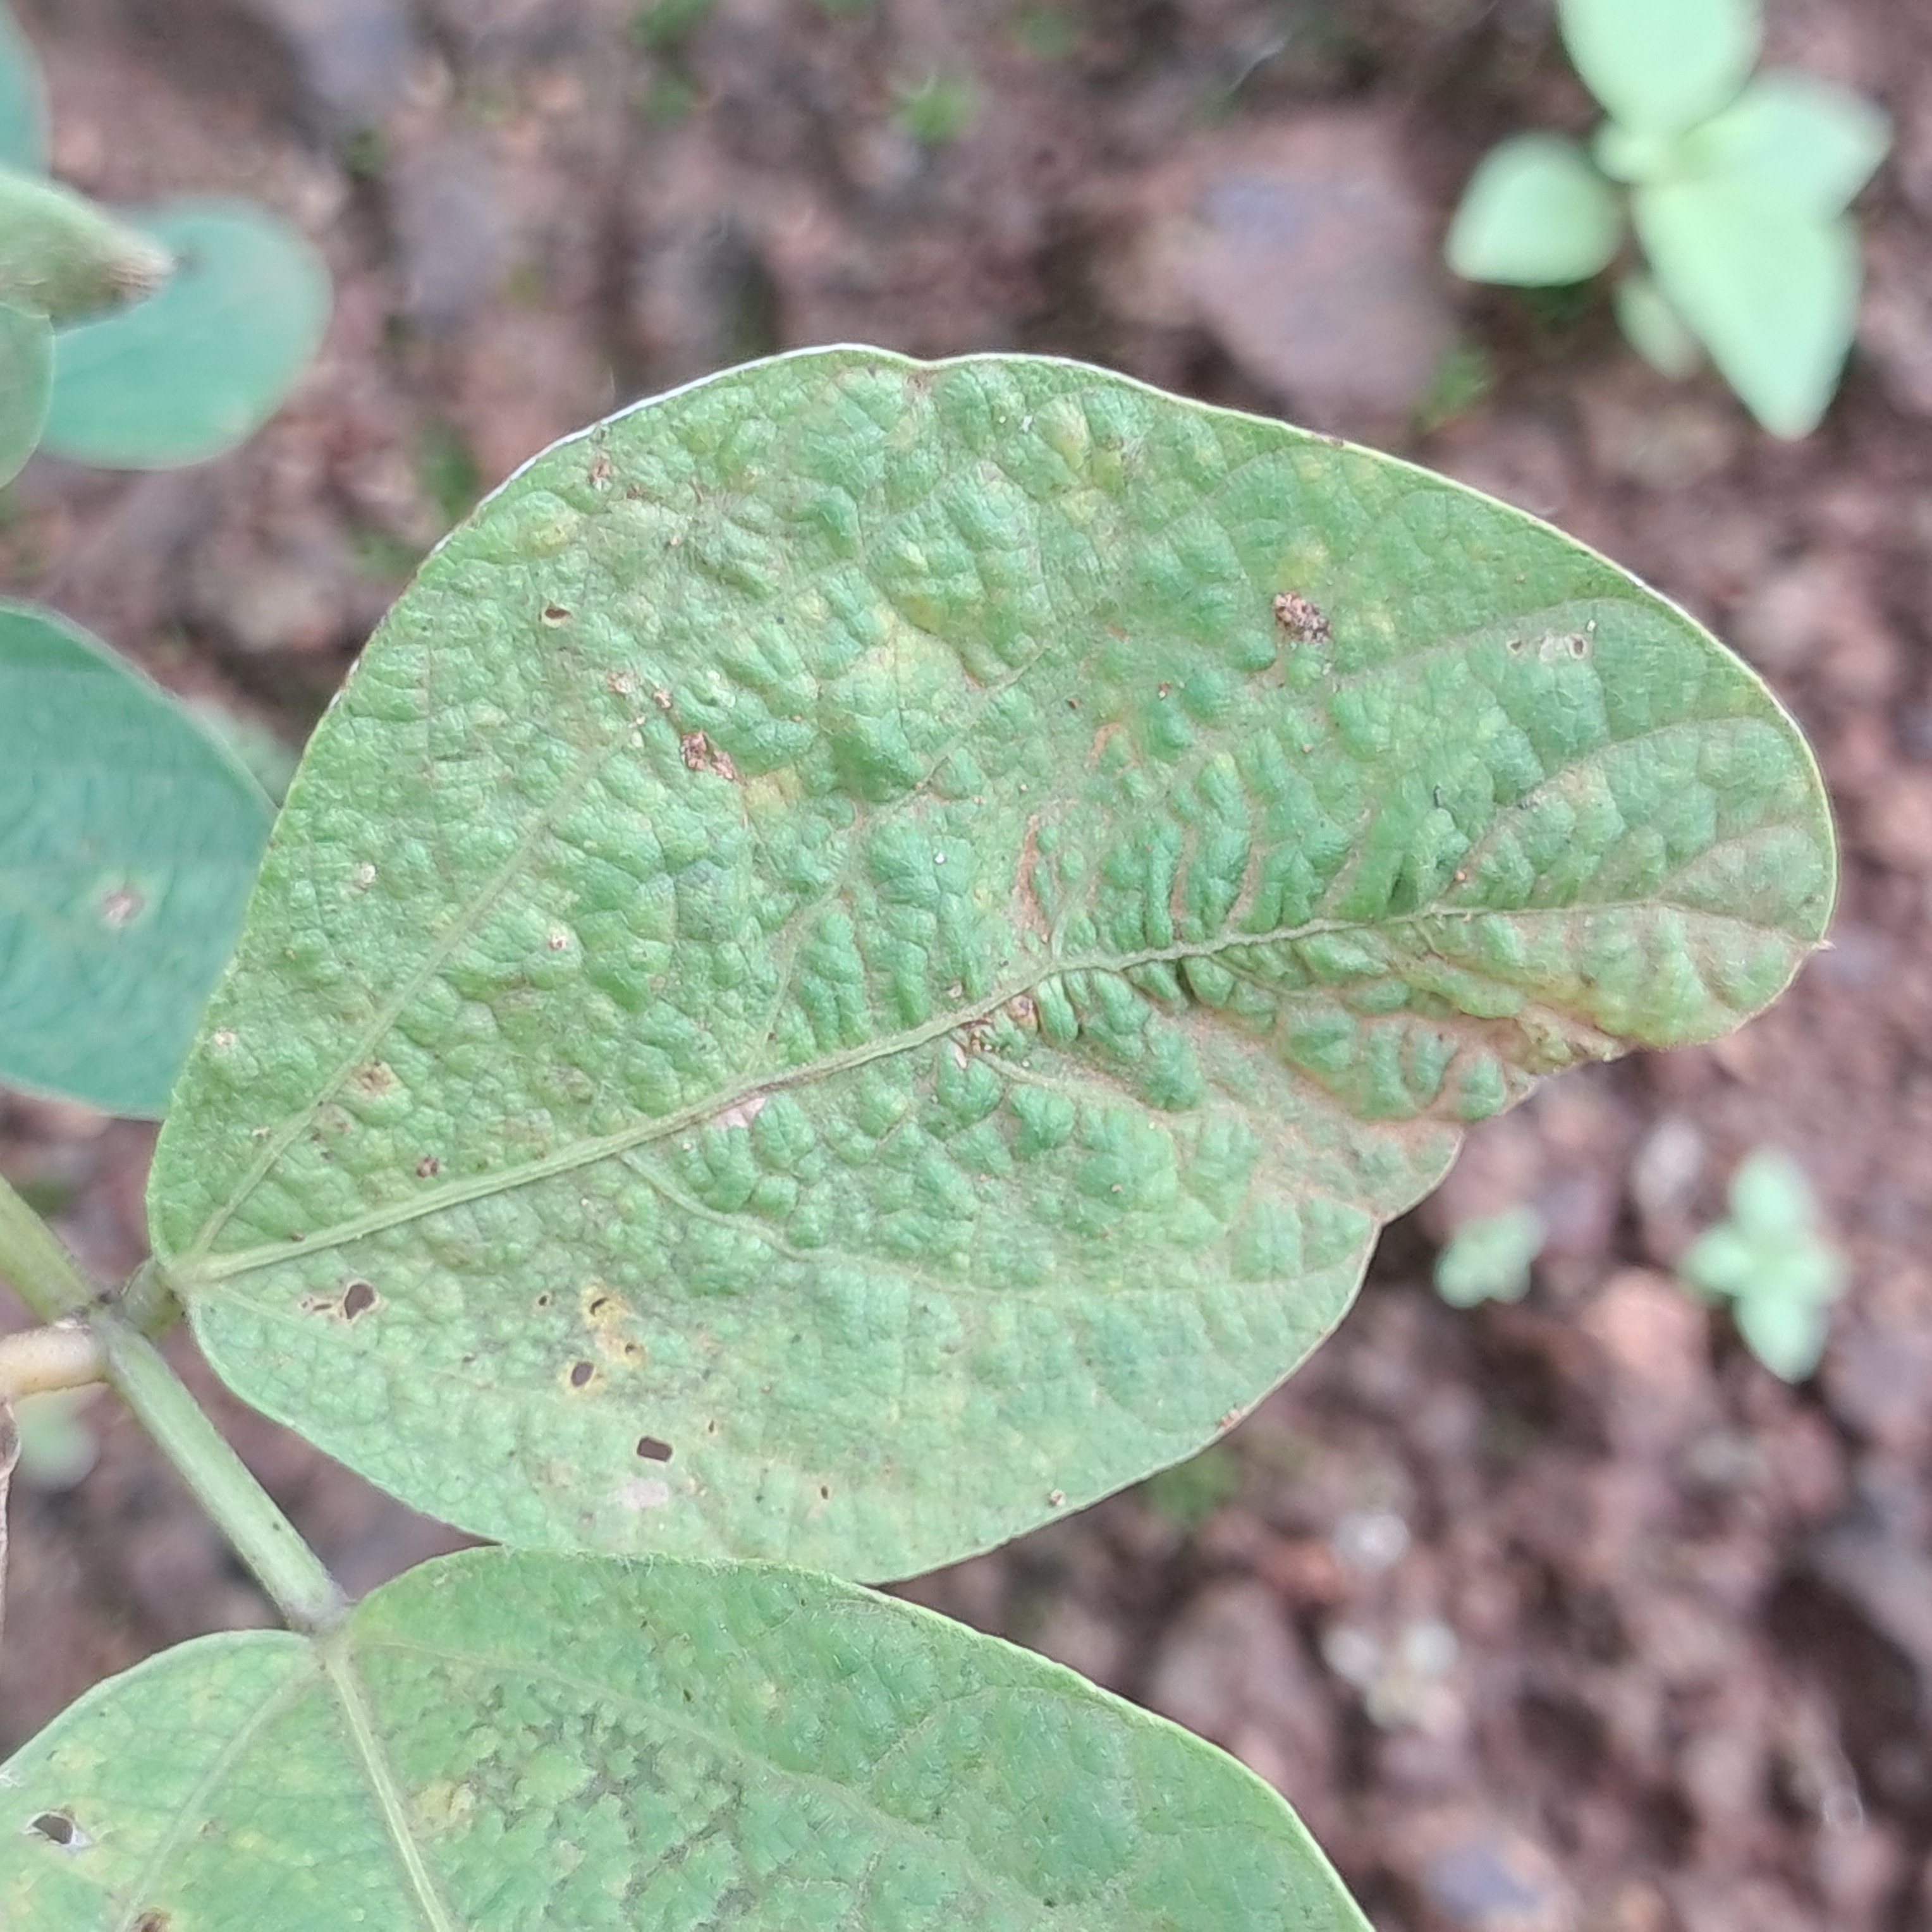
Label: Mosaic